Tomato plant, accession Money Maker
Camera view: bottom (45 deg); turntable rotation: 30 degrees
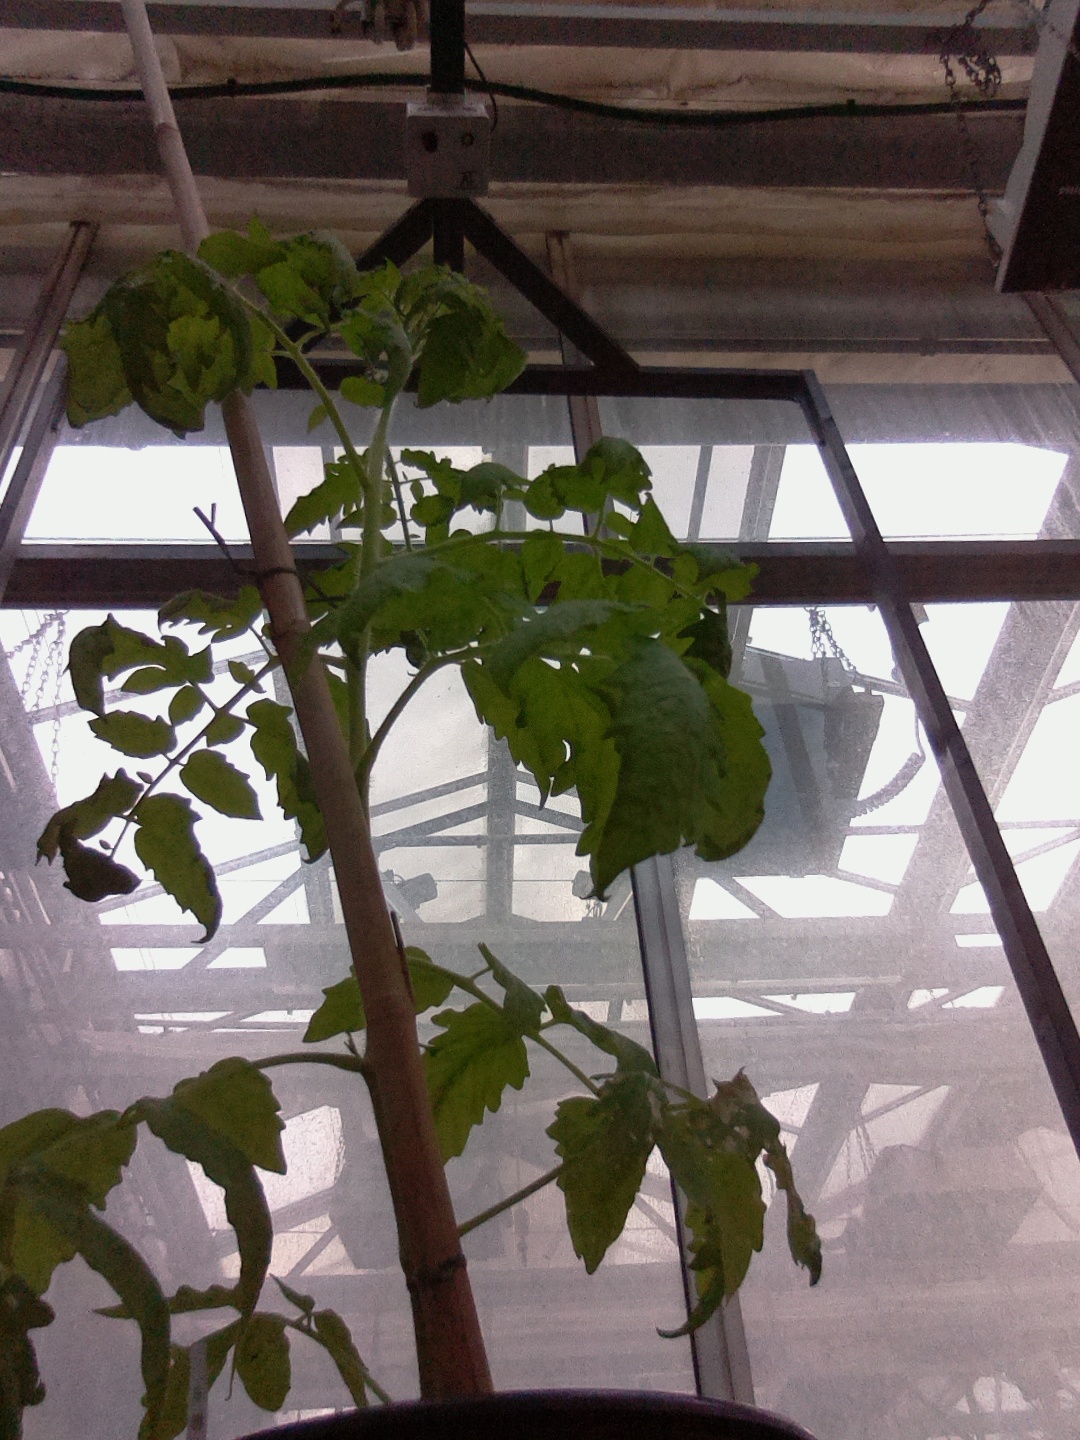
BBCH growth stage 52: 2 inflorescences visible